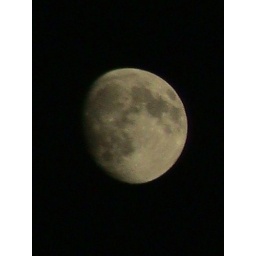
Waxing gibbous moon in sky south of my house on October 11th, 2008